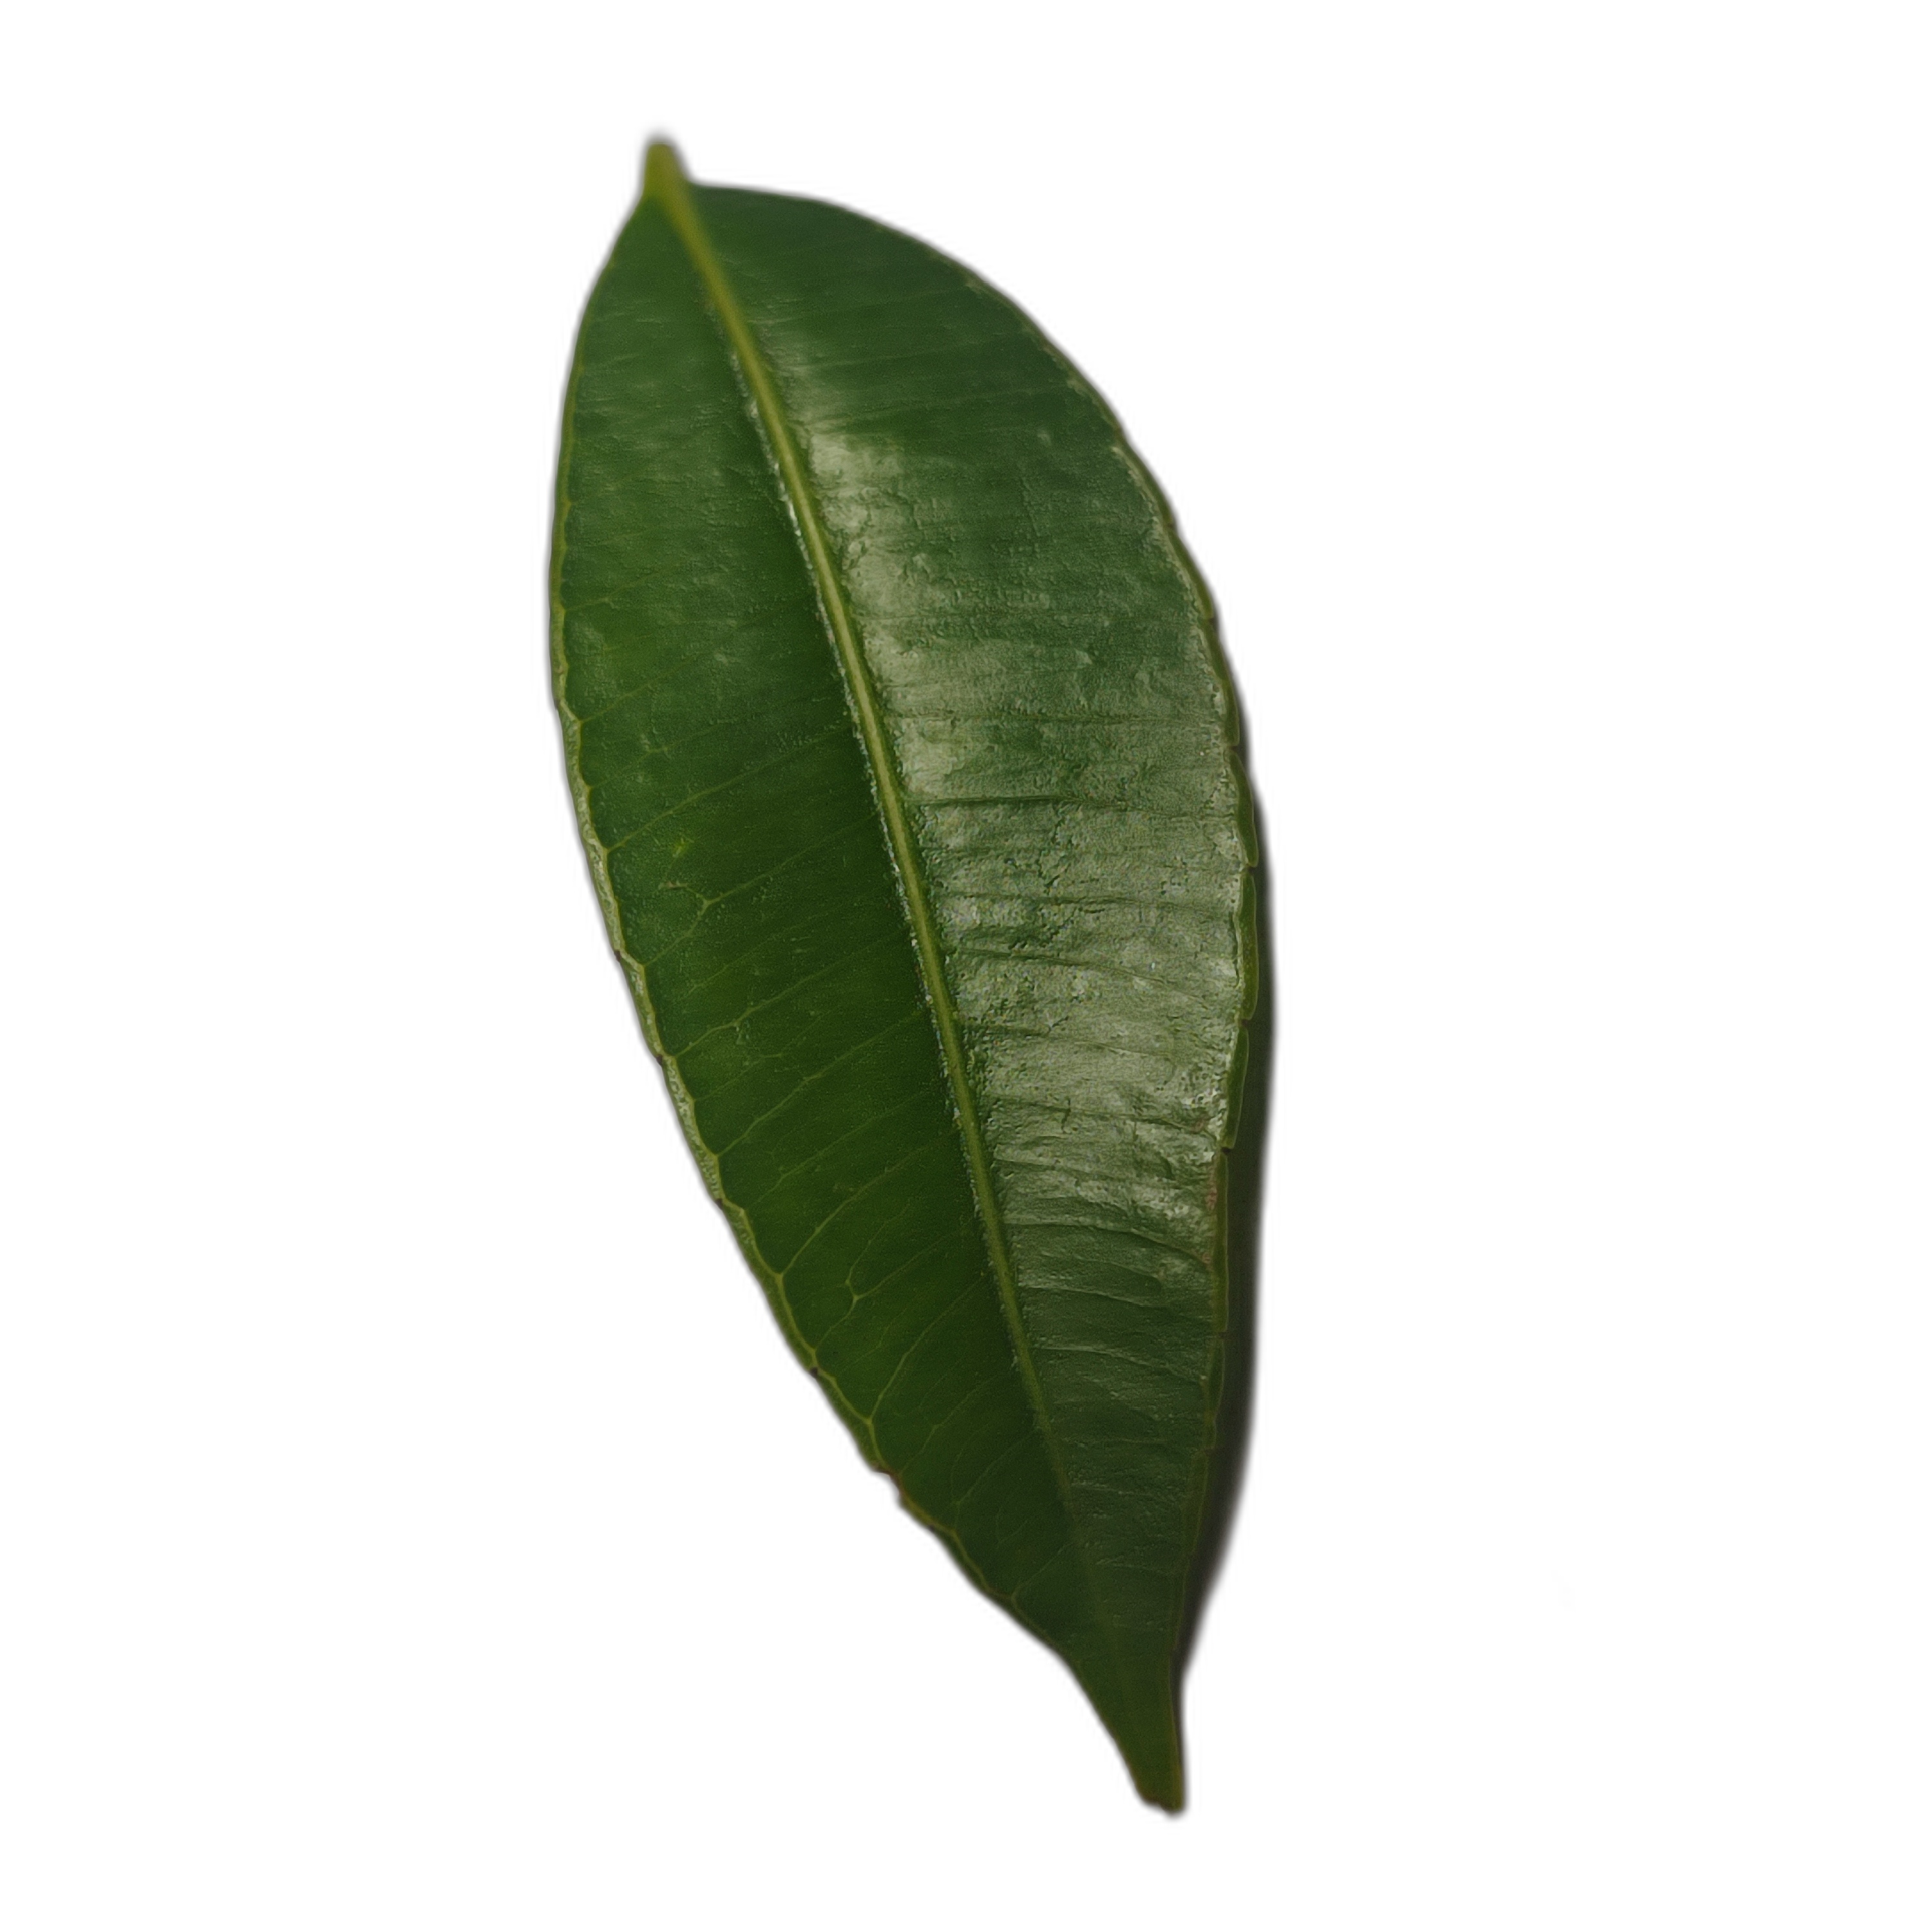
Label: healthy